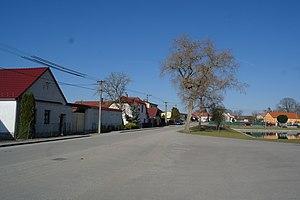
Smržov est une commune du district de Jindřichův Hradec, dans la région de Bohême-du-Sud, en République tchèque. Sa population s'élevait à 111 habitants en 2020.